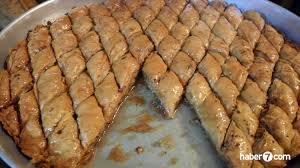
Yemek: baklava